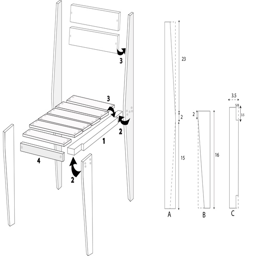
chairs made out of pallets ... good to put by the fire pit .